Mitchell Lewis (footballer)

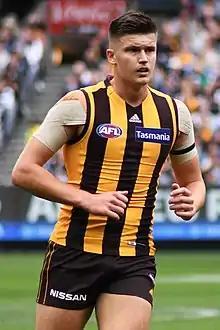
Lewis playing for Hawthorn in April 2019

Mitchell Lewis (born 14 October 1998) is a professional Australian rules footballer playing for the Hawthorn Football Club in the Australian Football League (AFL).